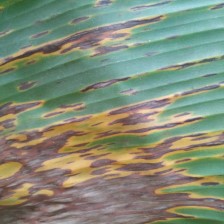
Label: sigatoka